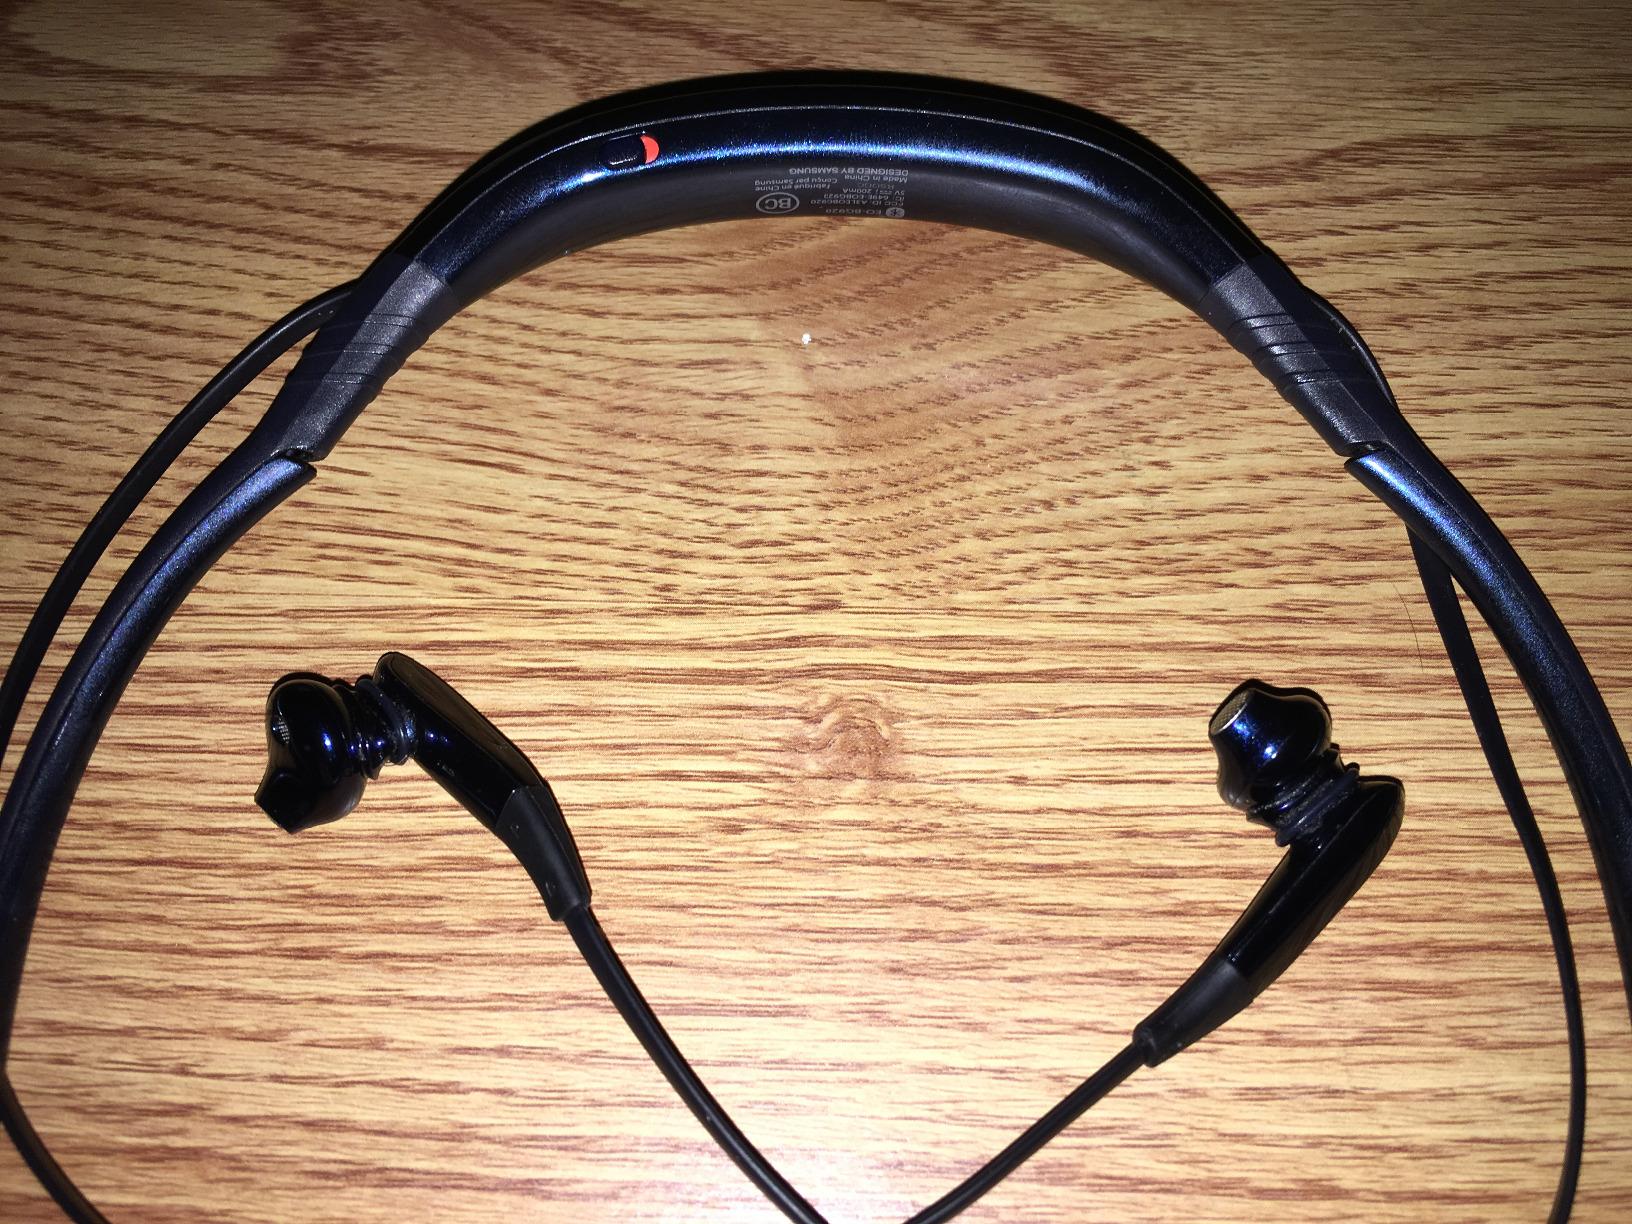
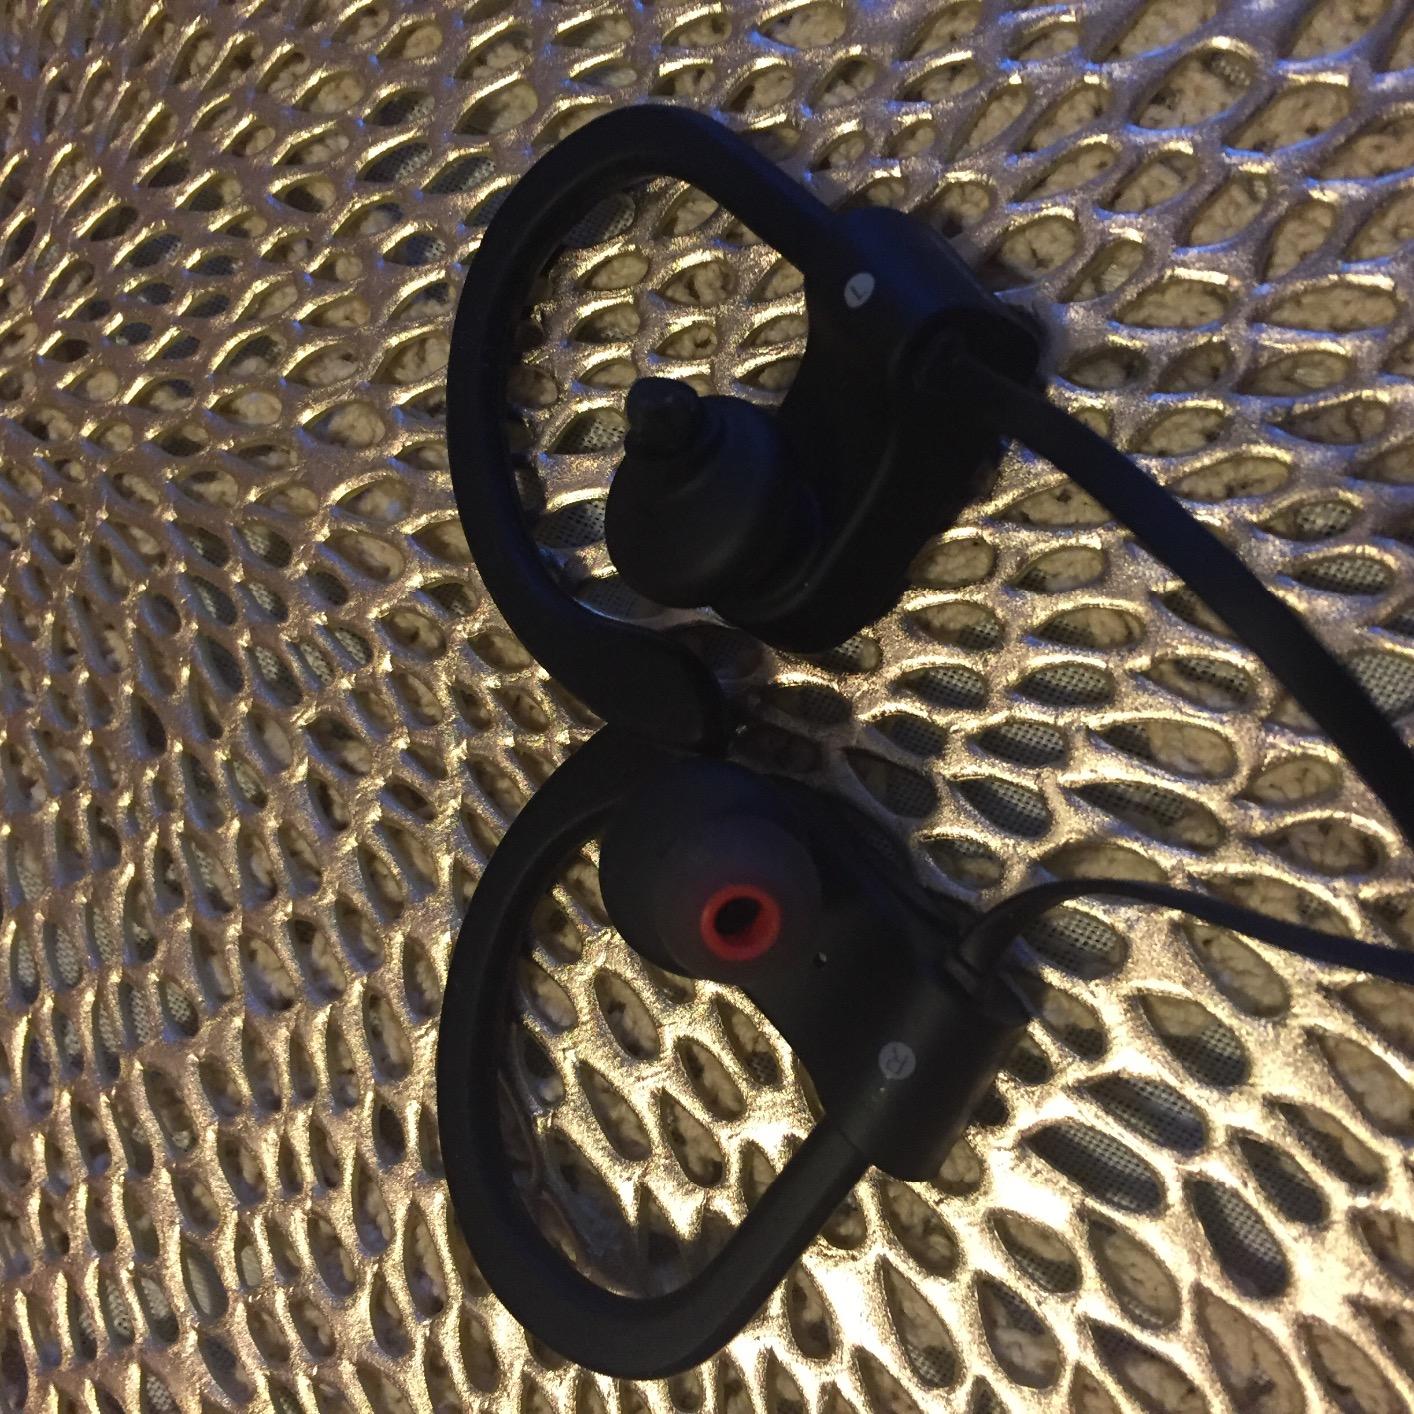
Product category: headphones
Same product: no